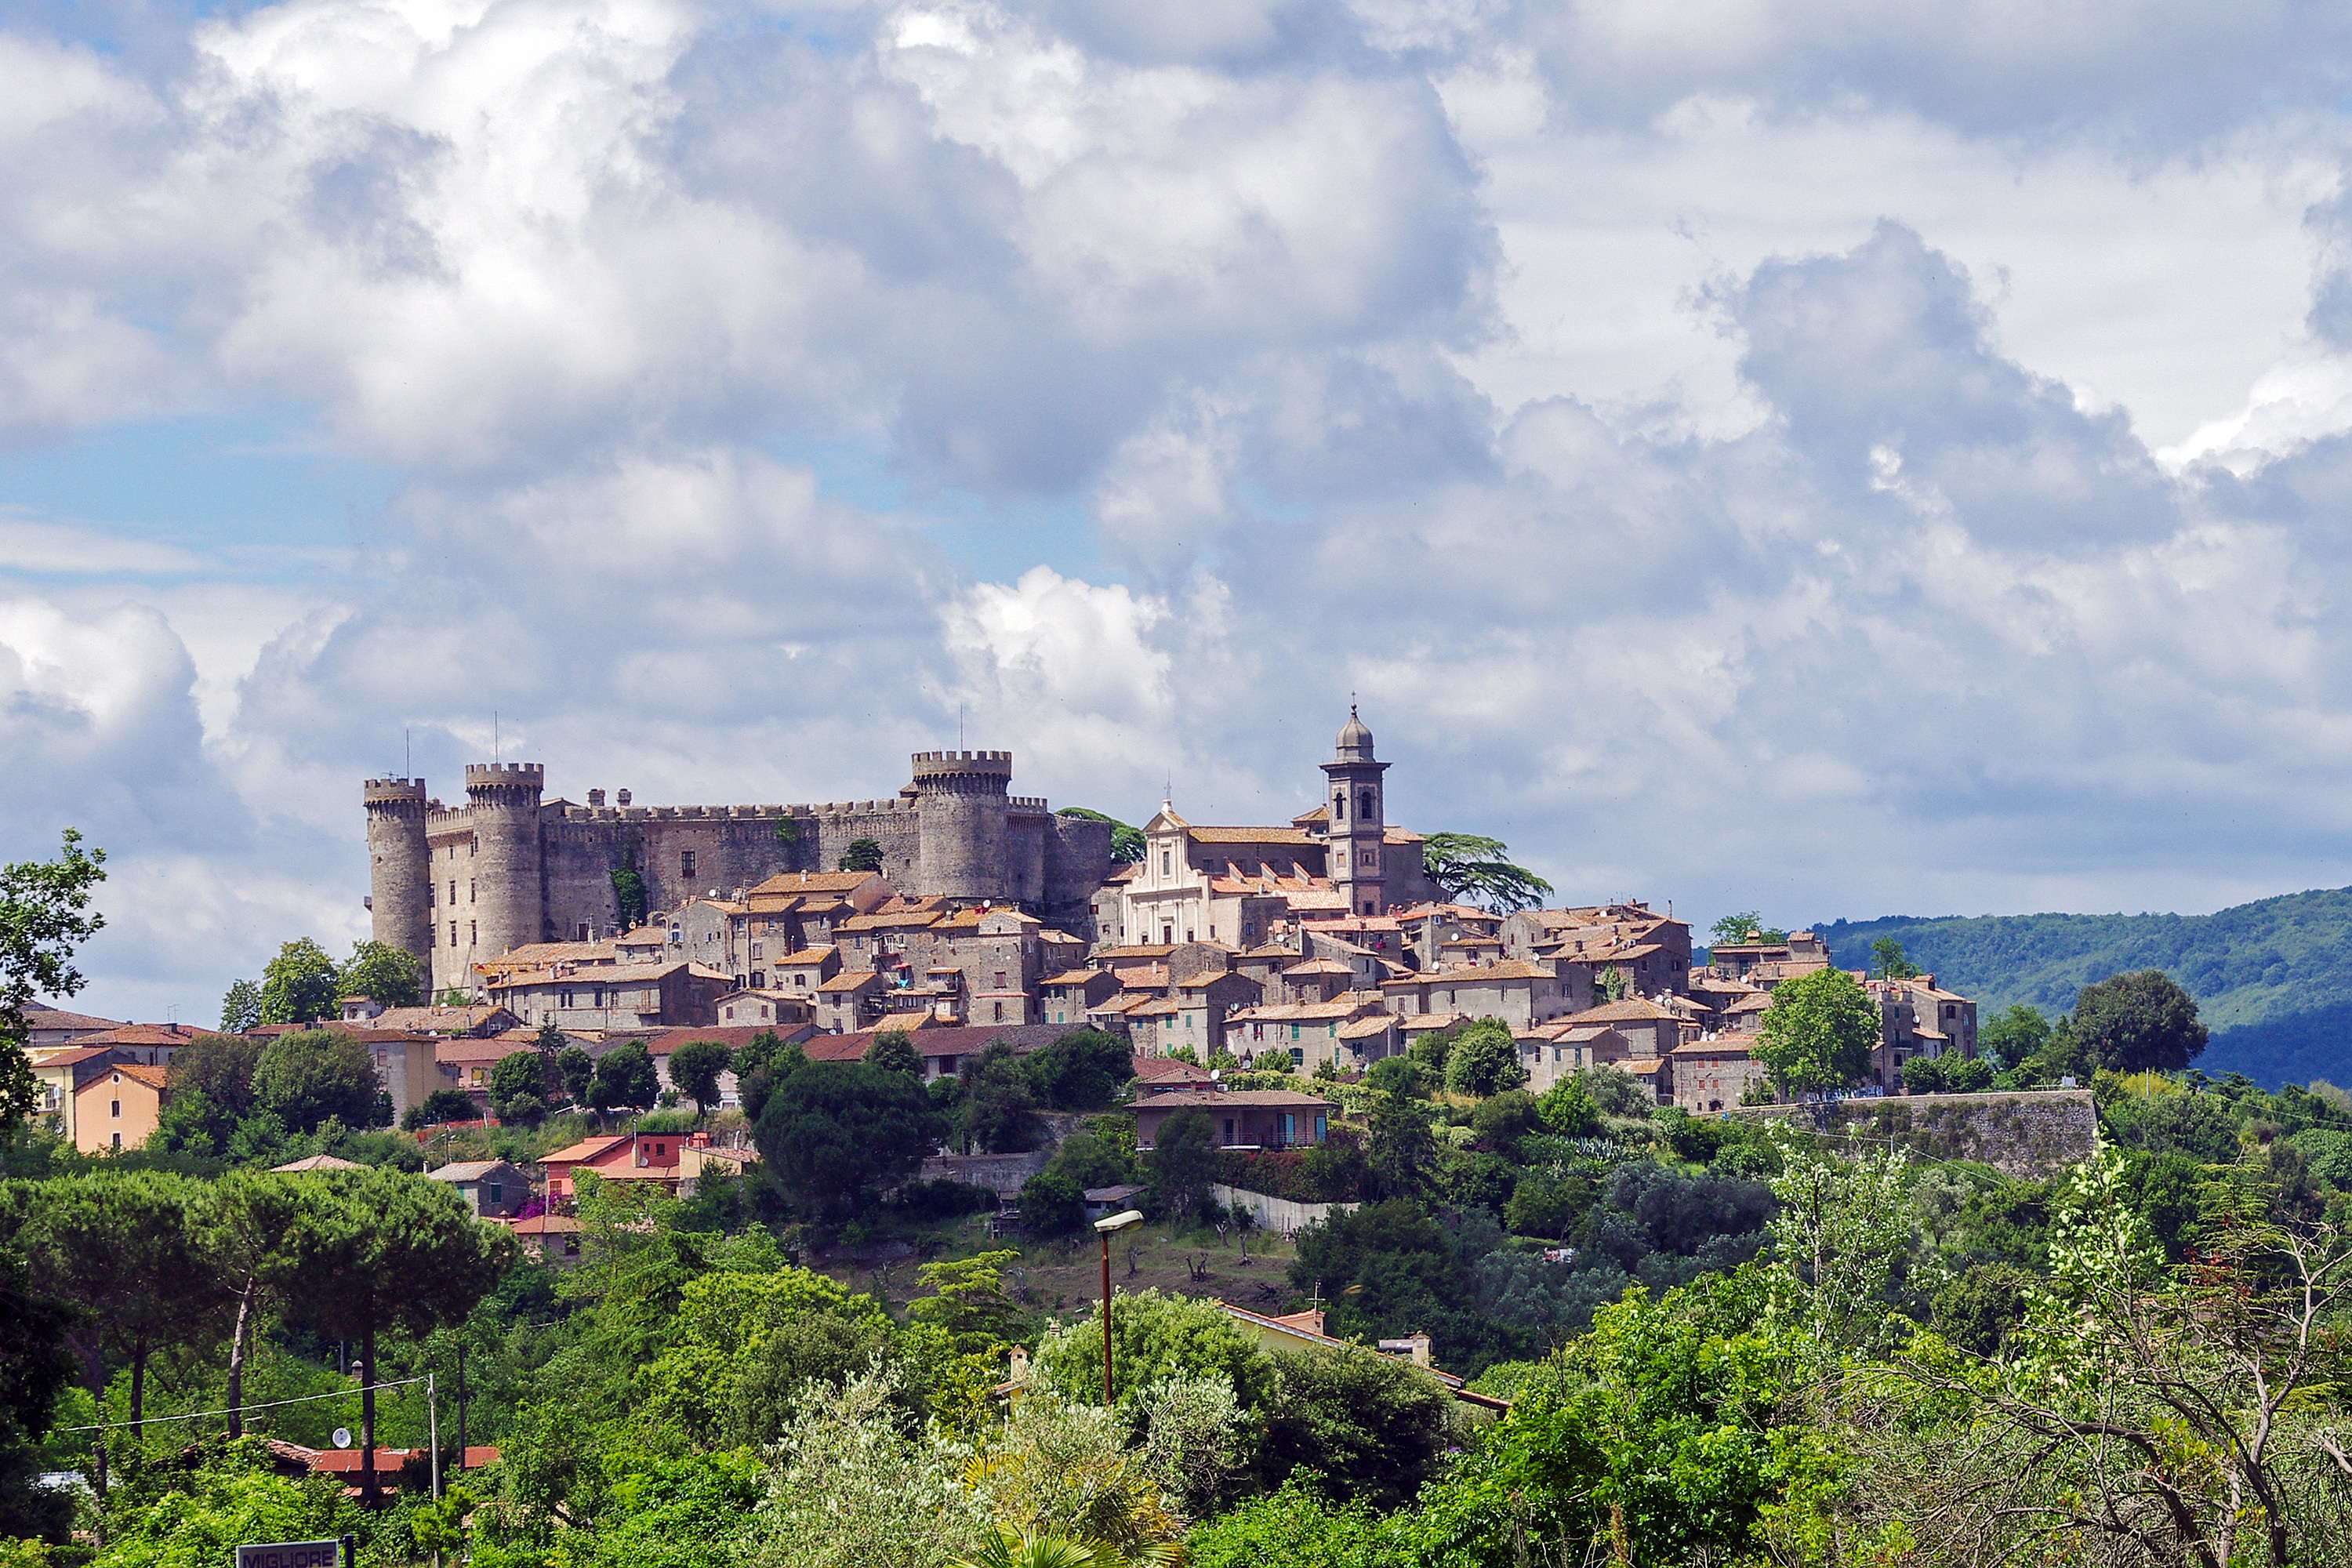
landscape, sea, coast, horizon, cloud, sky, skyline, hill, town, city, cityscape, panorama, vacation, village, castle, landmark, italy, clouds, rome, rural area, lazio, historic village, bracciano, residential area, geographical feature, human settlement